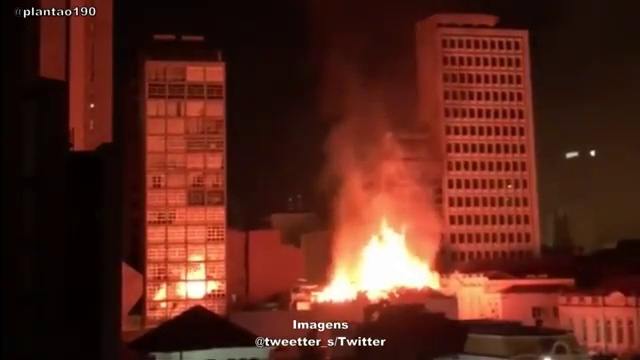
Fire: yes
Smoke: yes